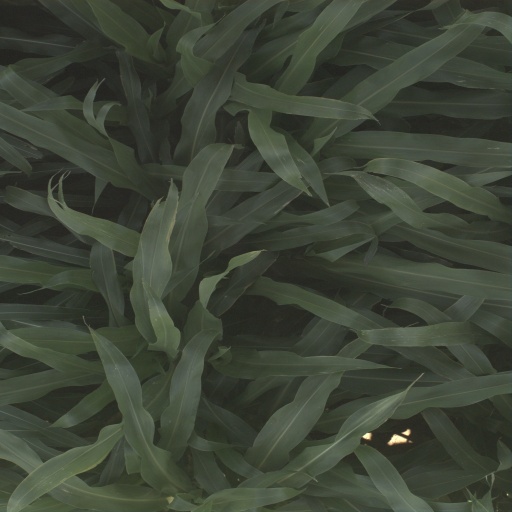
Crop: sorghum